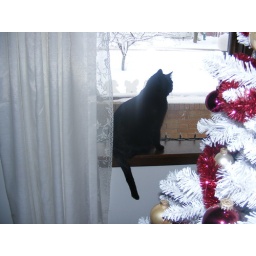
MsC sitting in window watching daddy shoveling all the snow!